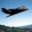
Label: airplane